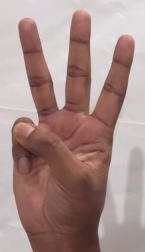
ASL sign: W